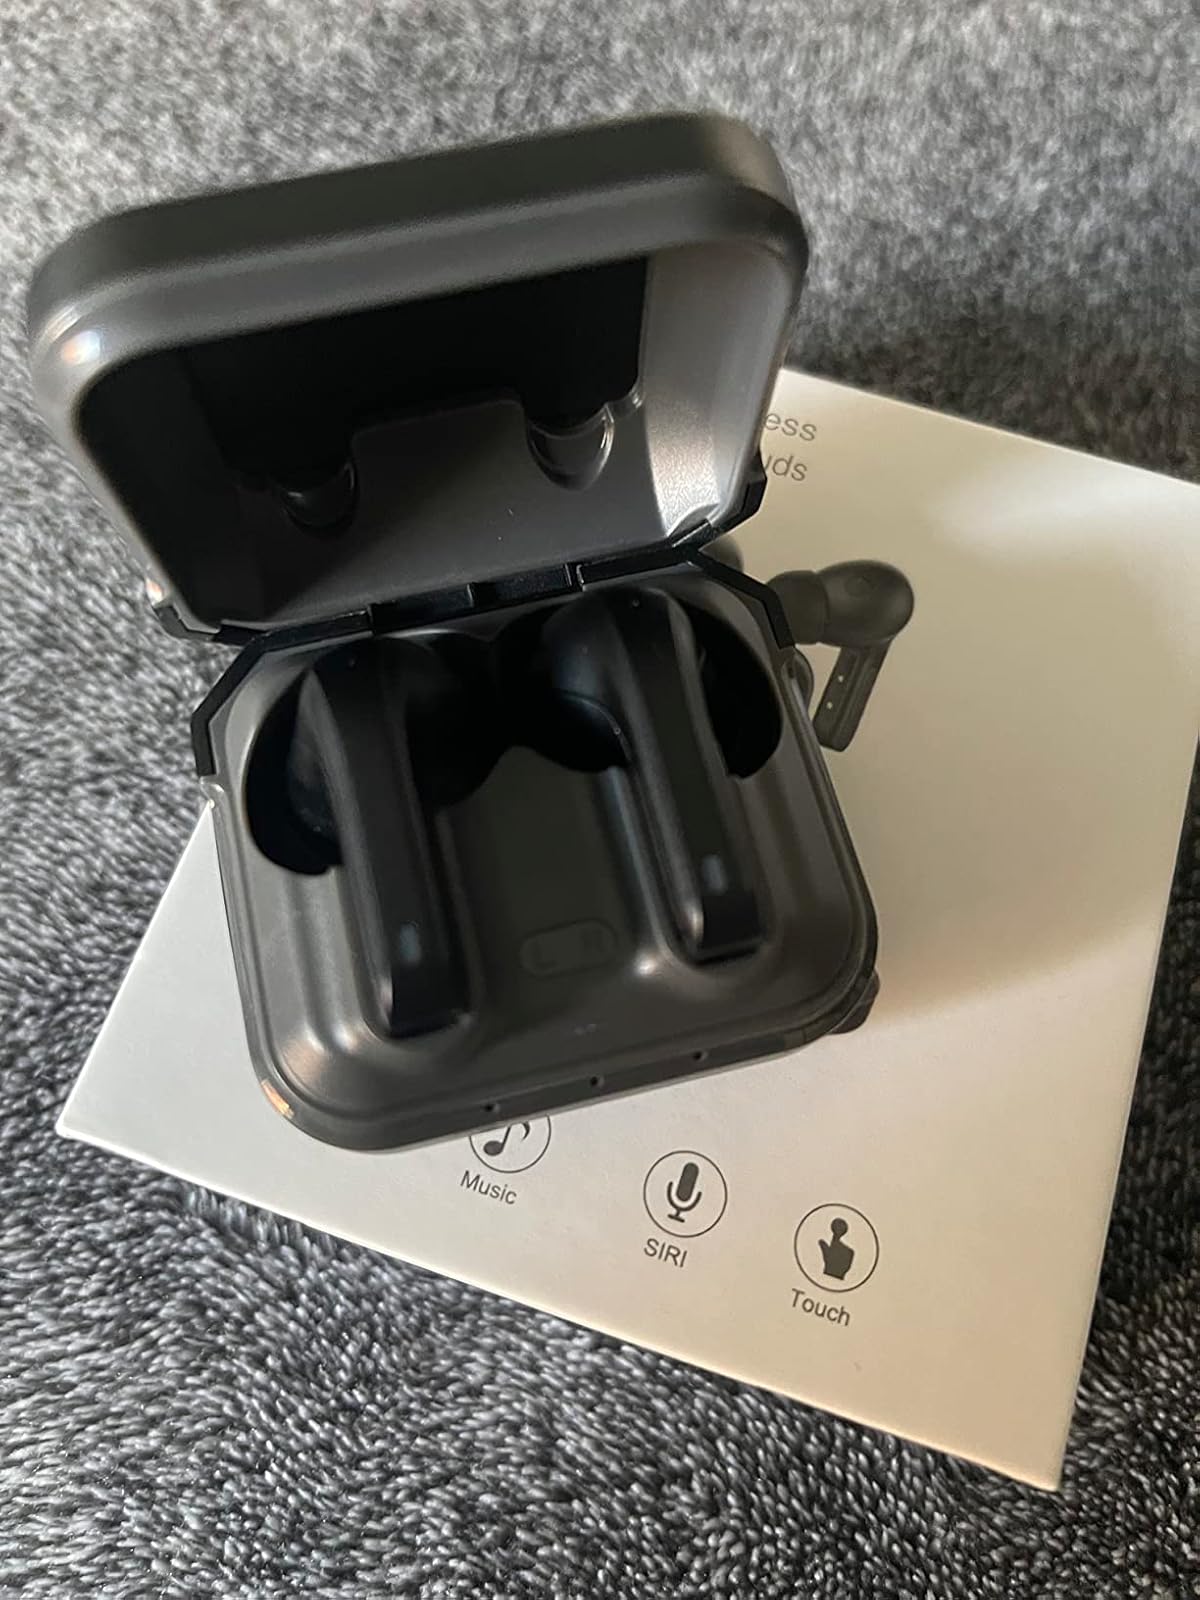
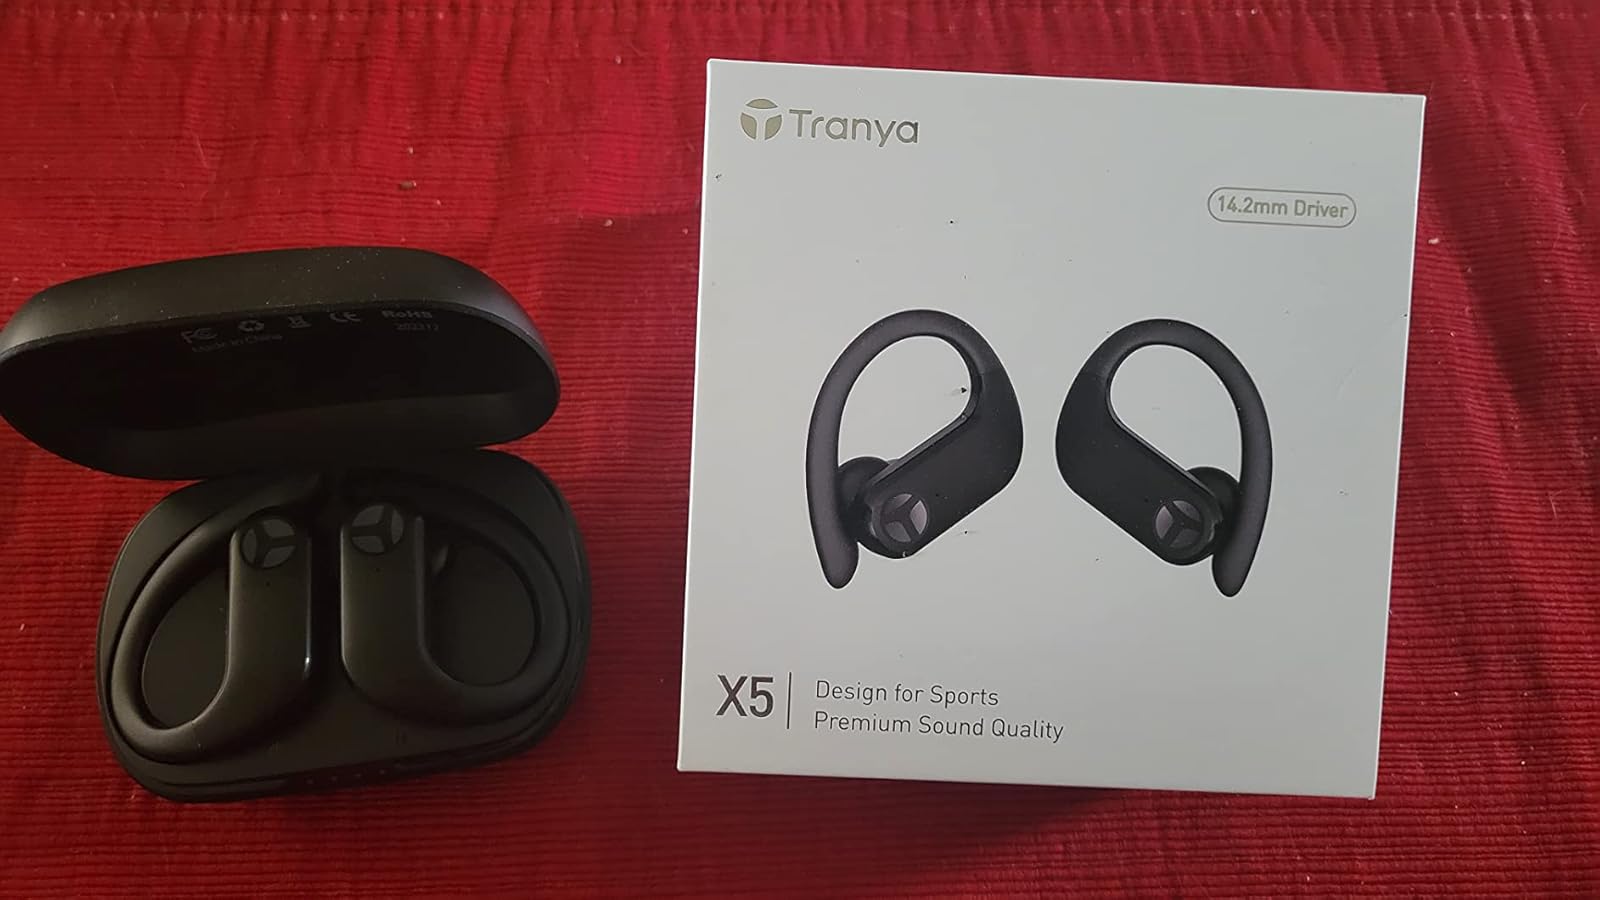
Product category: earbuds
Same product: no